Albrecht von Thaer

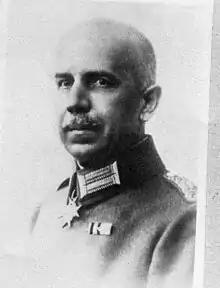

Albrecht Georg Otto von Thaer (2 June 1868 – 23 June 1957) was a German General Staff Officer and representative (""Generalbevollmächtigter"") of Frederick Augustus III of Saxony the last (King of Saxony). He came to prominence in connection with his participation in the controversial in 1892 and, later, on account of his First World War diaries, when these were published posthumously.